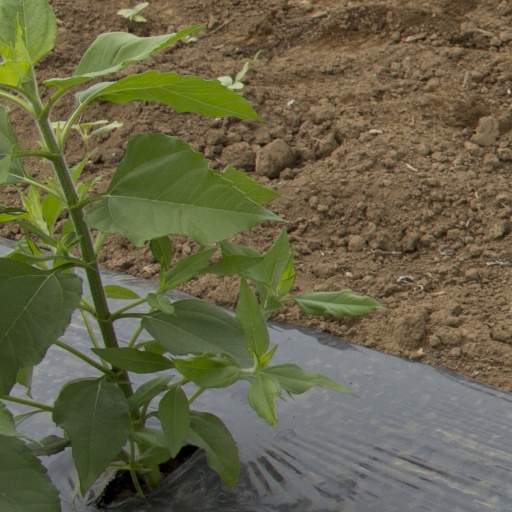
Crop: Jerusalem artichoke